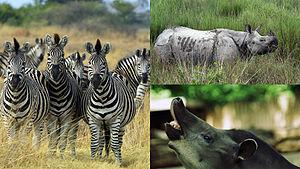
Les Périssodactyles {du grec περισσός, perissόs, « impair » et δάκτυλος, dactylos, « doigt »} ou Imparidigités sont un ordre de mammifères ongulés possédant un nombre impair de doigts aux membres postérieurs. Le poids du corps est supporté par le doigt médian.
Les Mammifères sont une classe d'animaux vertébrés qui ont pour caractéristique principale que les représentants femelles allaitent leurs juvéniles à partir d'une sécrétion cutanéo-glandulaire spécialisée appelée lait. Leur aire de répartition est planétaire, ils ont conquis une grande partie des niches écologiques de la macrofaune et demeurent un des taxons dominants depuis l'Éocène.